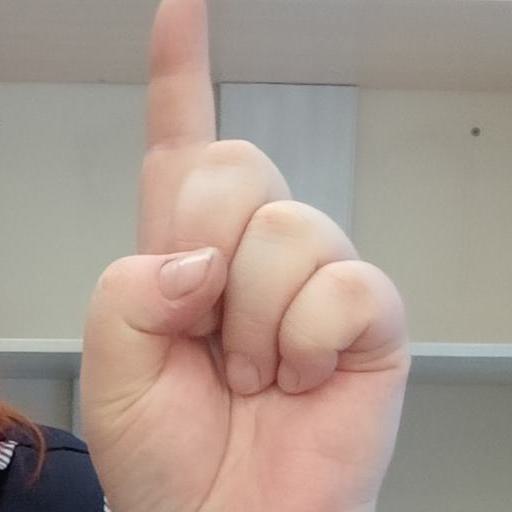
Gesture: one